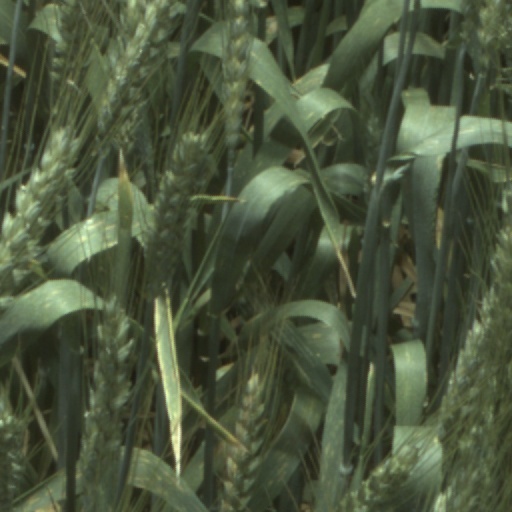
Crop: wheat